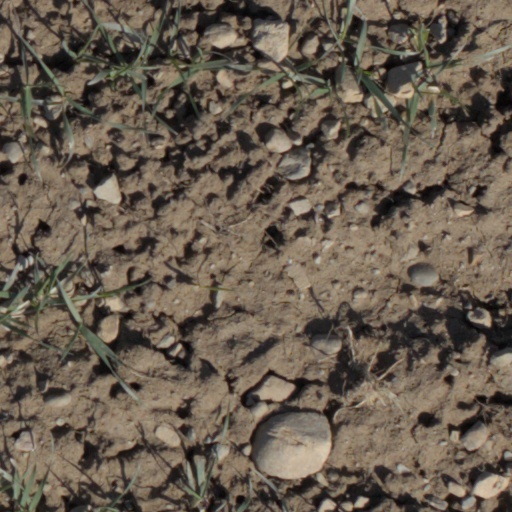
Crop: wheat